Lindsey Stirling

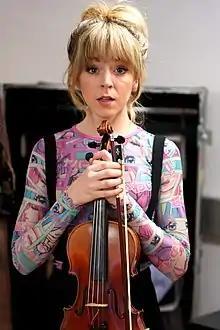
Stirling in Vienna, Austria on the 2019 Artemis Tour

In July 2019, Stirling performed The Upside, a single from the album, at PBS's A Capitol Fourth celebration. Later the song was re-released with vocals by Elle King, along with a music video and a television performance on Live with Kelly and Ryan.